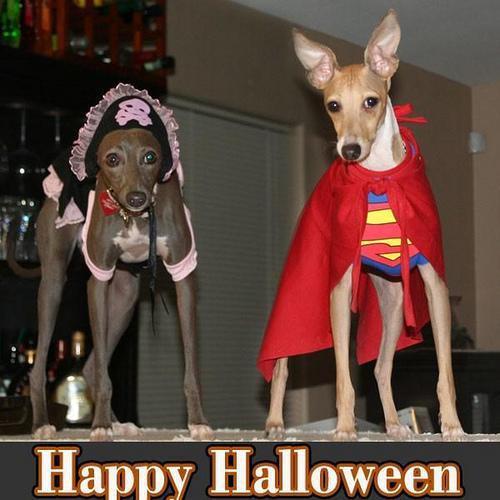
Italian_greyhound